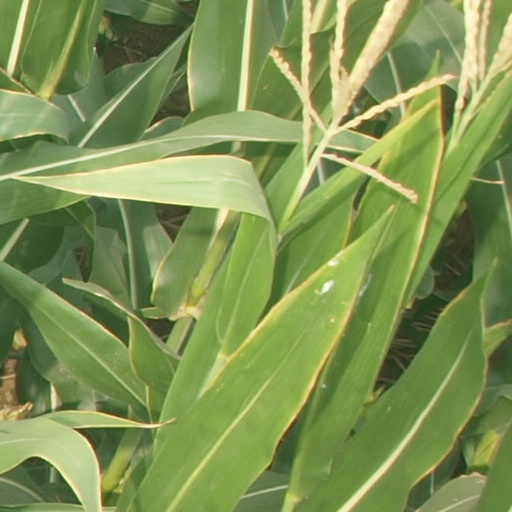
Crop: maize; corn